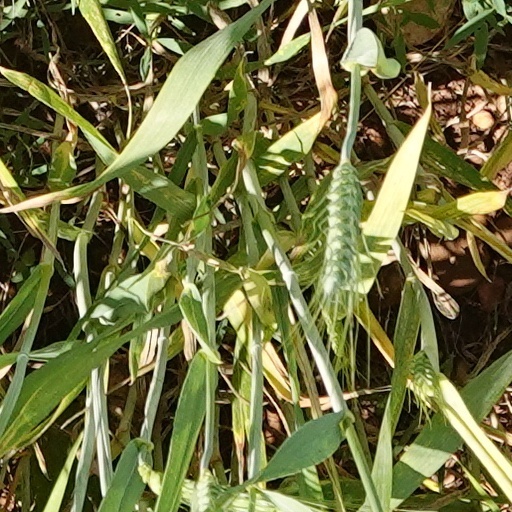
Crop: wheat